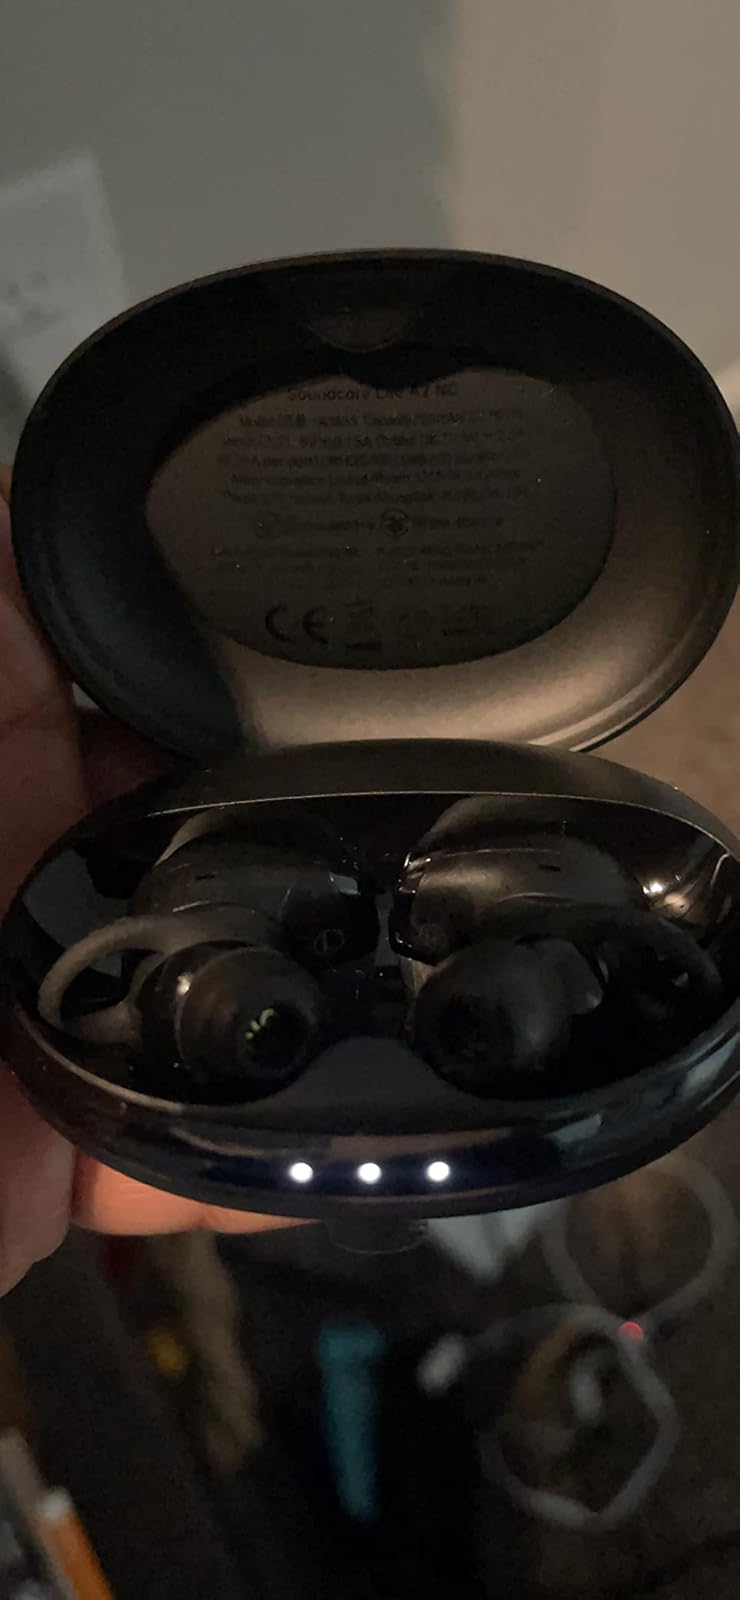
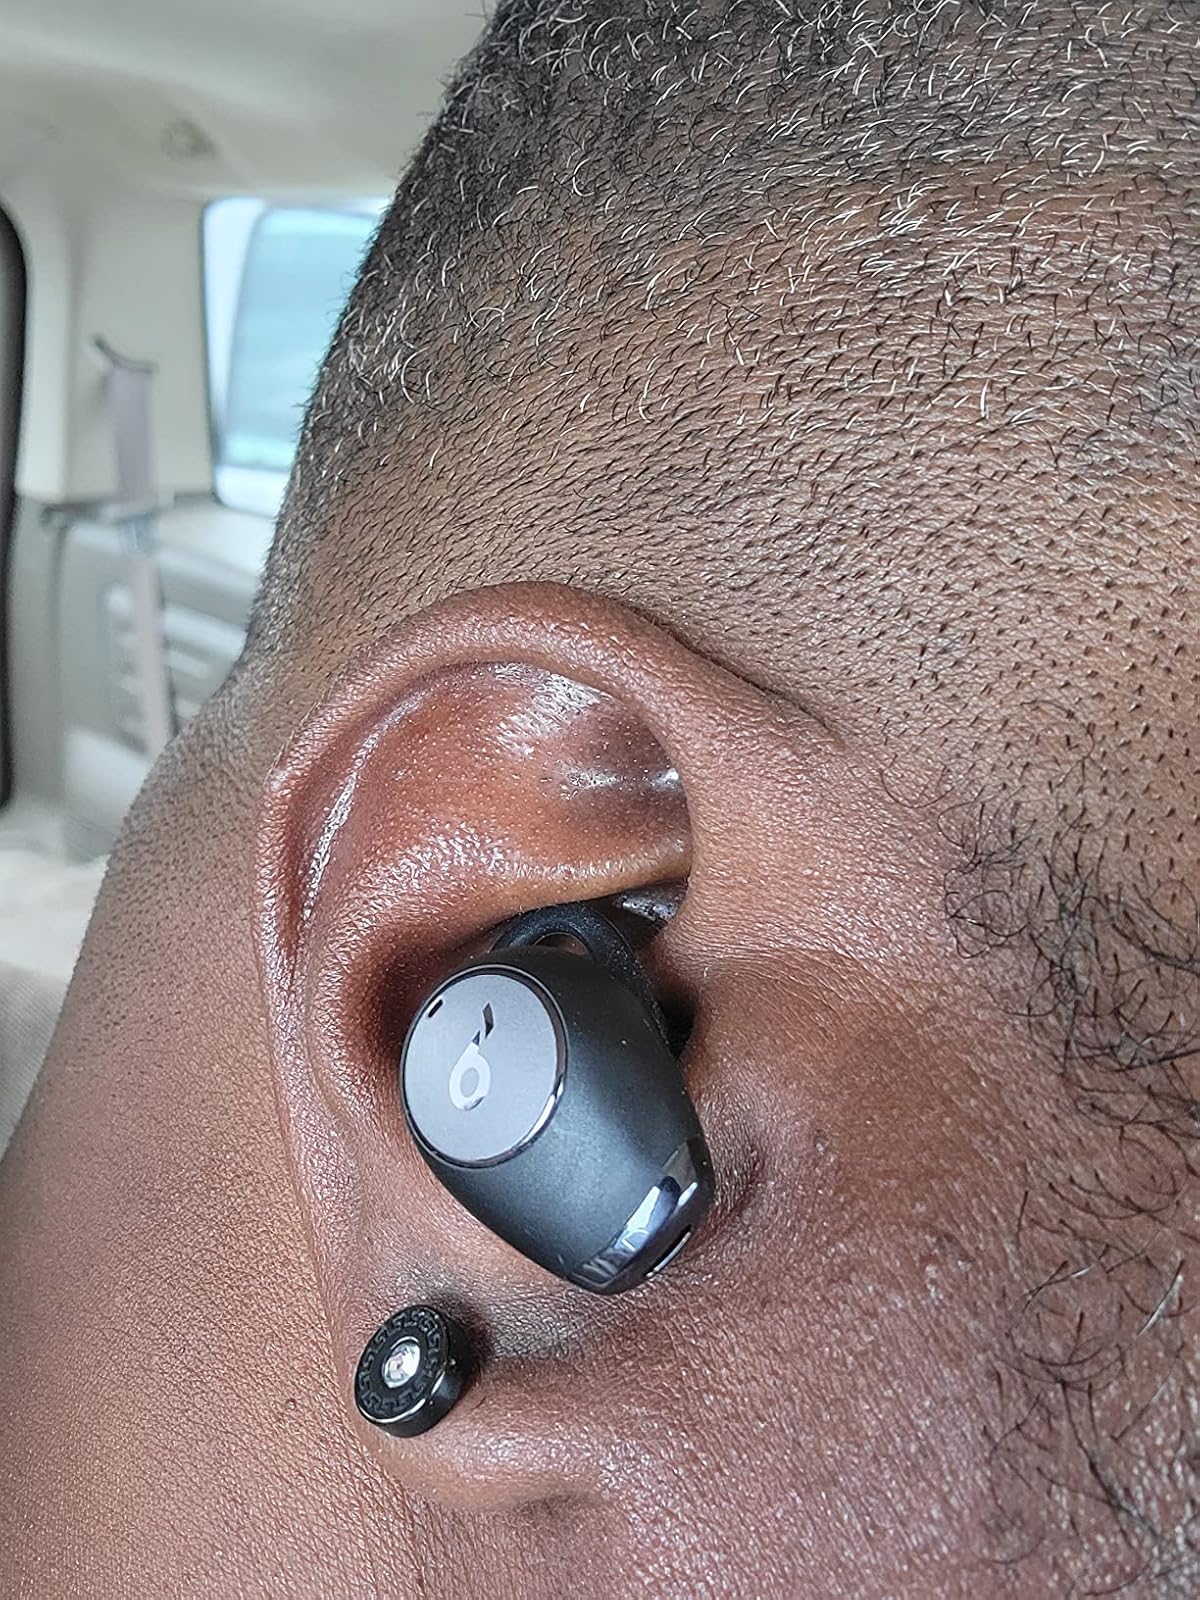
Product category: earbuds
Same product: yes